2013 IIHF World Championship Division I

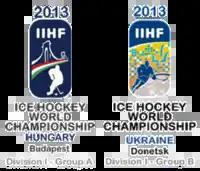

The 2013 IIHF World Championship Division I was a pair of international Ice hockey tournaments run by the International Ice Hockey Federation. Group A contested in Budapest, Hungary and Group B contested in Donetsk, Ukraine, both running from 14 April to 20 April 2013. Divisions I A and I B represent the second and the third tier of the Ice Hockey World Championships.